Whistlejacket

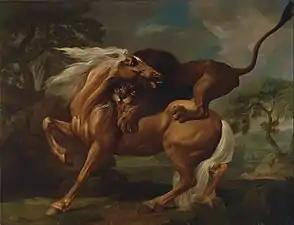
George Stubbs, "A Lion Attacking a Horse", also painted in 1762; one of many treatments of this subject by Stubbs

One story was that Rockingham had intended to commission an equestrian portrait of George III; Stubbs would paint the horse while two other notable portrait and landscape painters would fill in the king and the landscape respectively. In one account, The painting was supposedly intended to accompany a similarly sized equestrian portrait of George II by David Morier, but Rockingham then changed his mind. According to Horace Walpole, on a visit to Wentworth where he was probably shown round by the housekeeper, the painting was intended as a gift for the King, but Rockingham supposedly had not bothered to support progress of the painting after falling out of favour, and ordered it hung at Wentworth Woodhouse uncompleted instead.